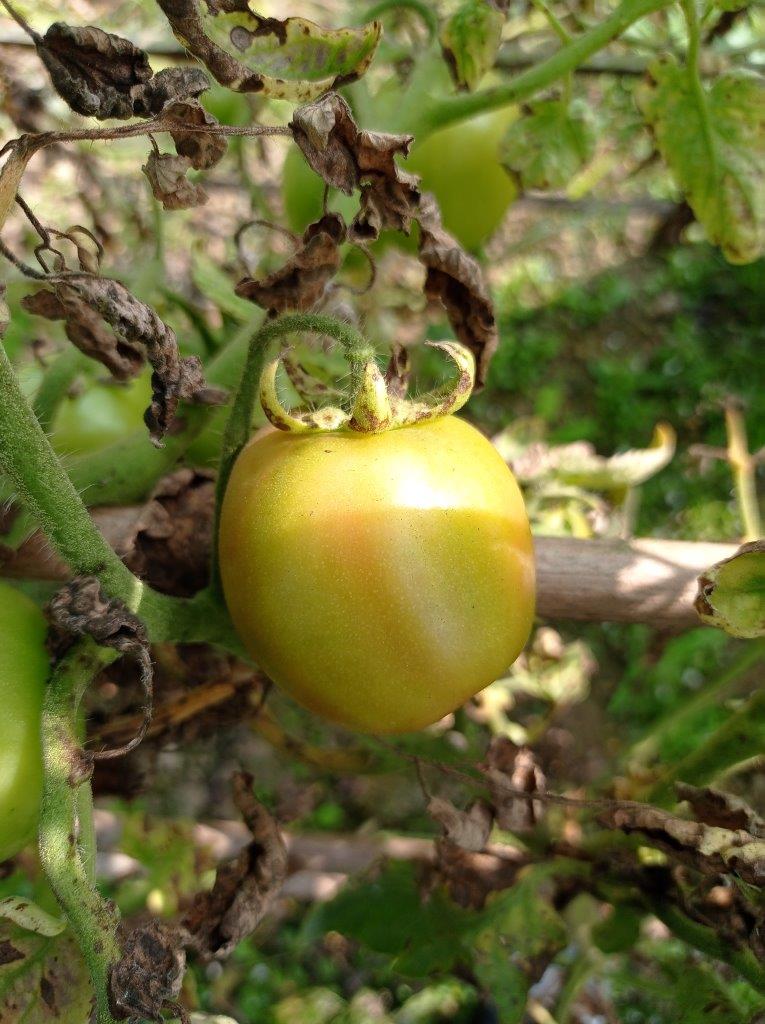
Maturity: Mature